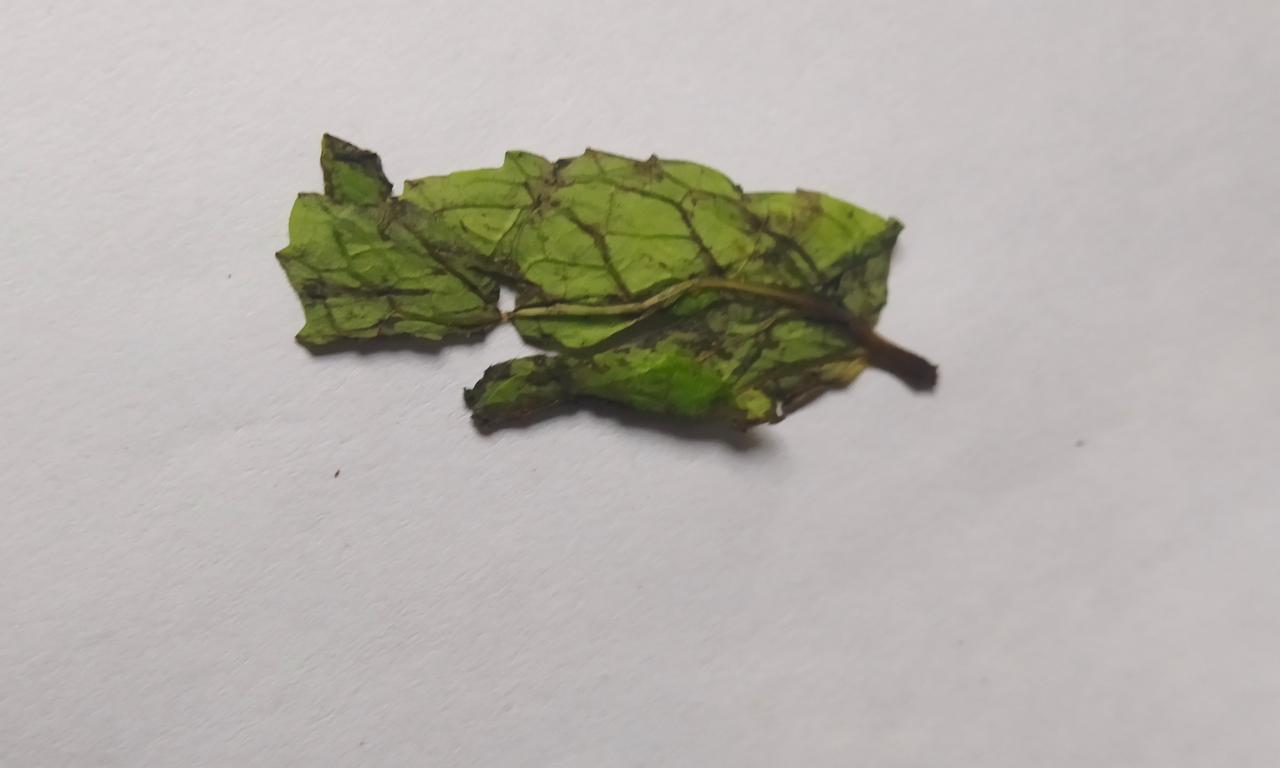
Label: Spoiled